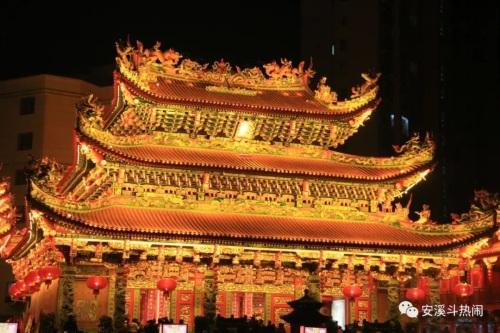
地标名称：龙镇宫
所在城市：泉州市·安溪县